Big Game (1921 film)

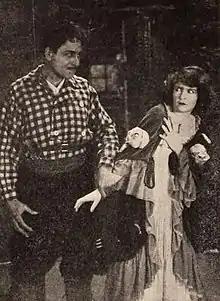

Big Game is a 1921 American silent drama film directed by Dallas M. Fitzgerald and starring May Allison, Forrest Stanley and Edward Cecil.